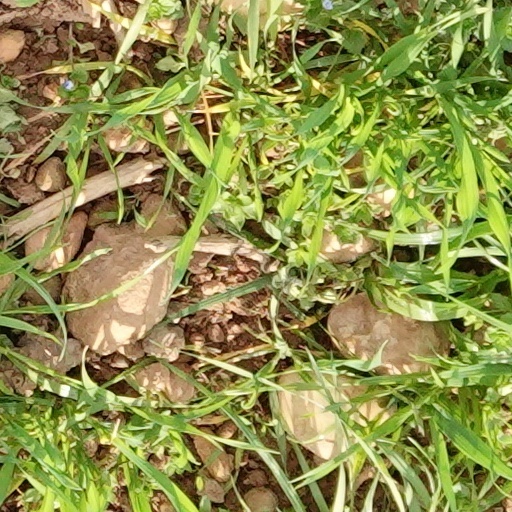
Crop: wheat